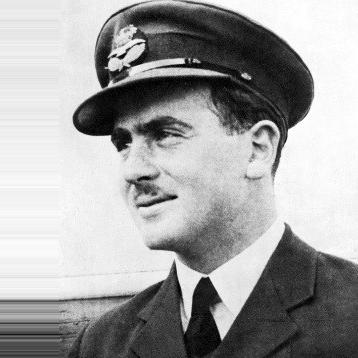
Age: 22